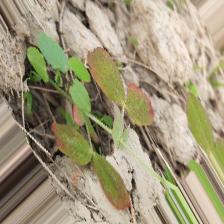
Label: Lentil Rust